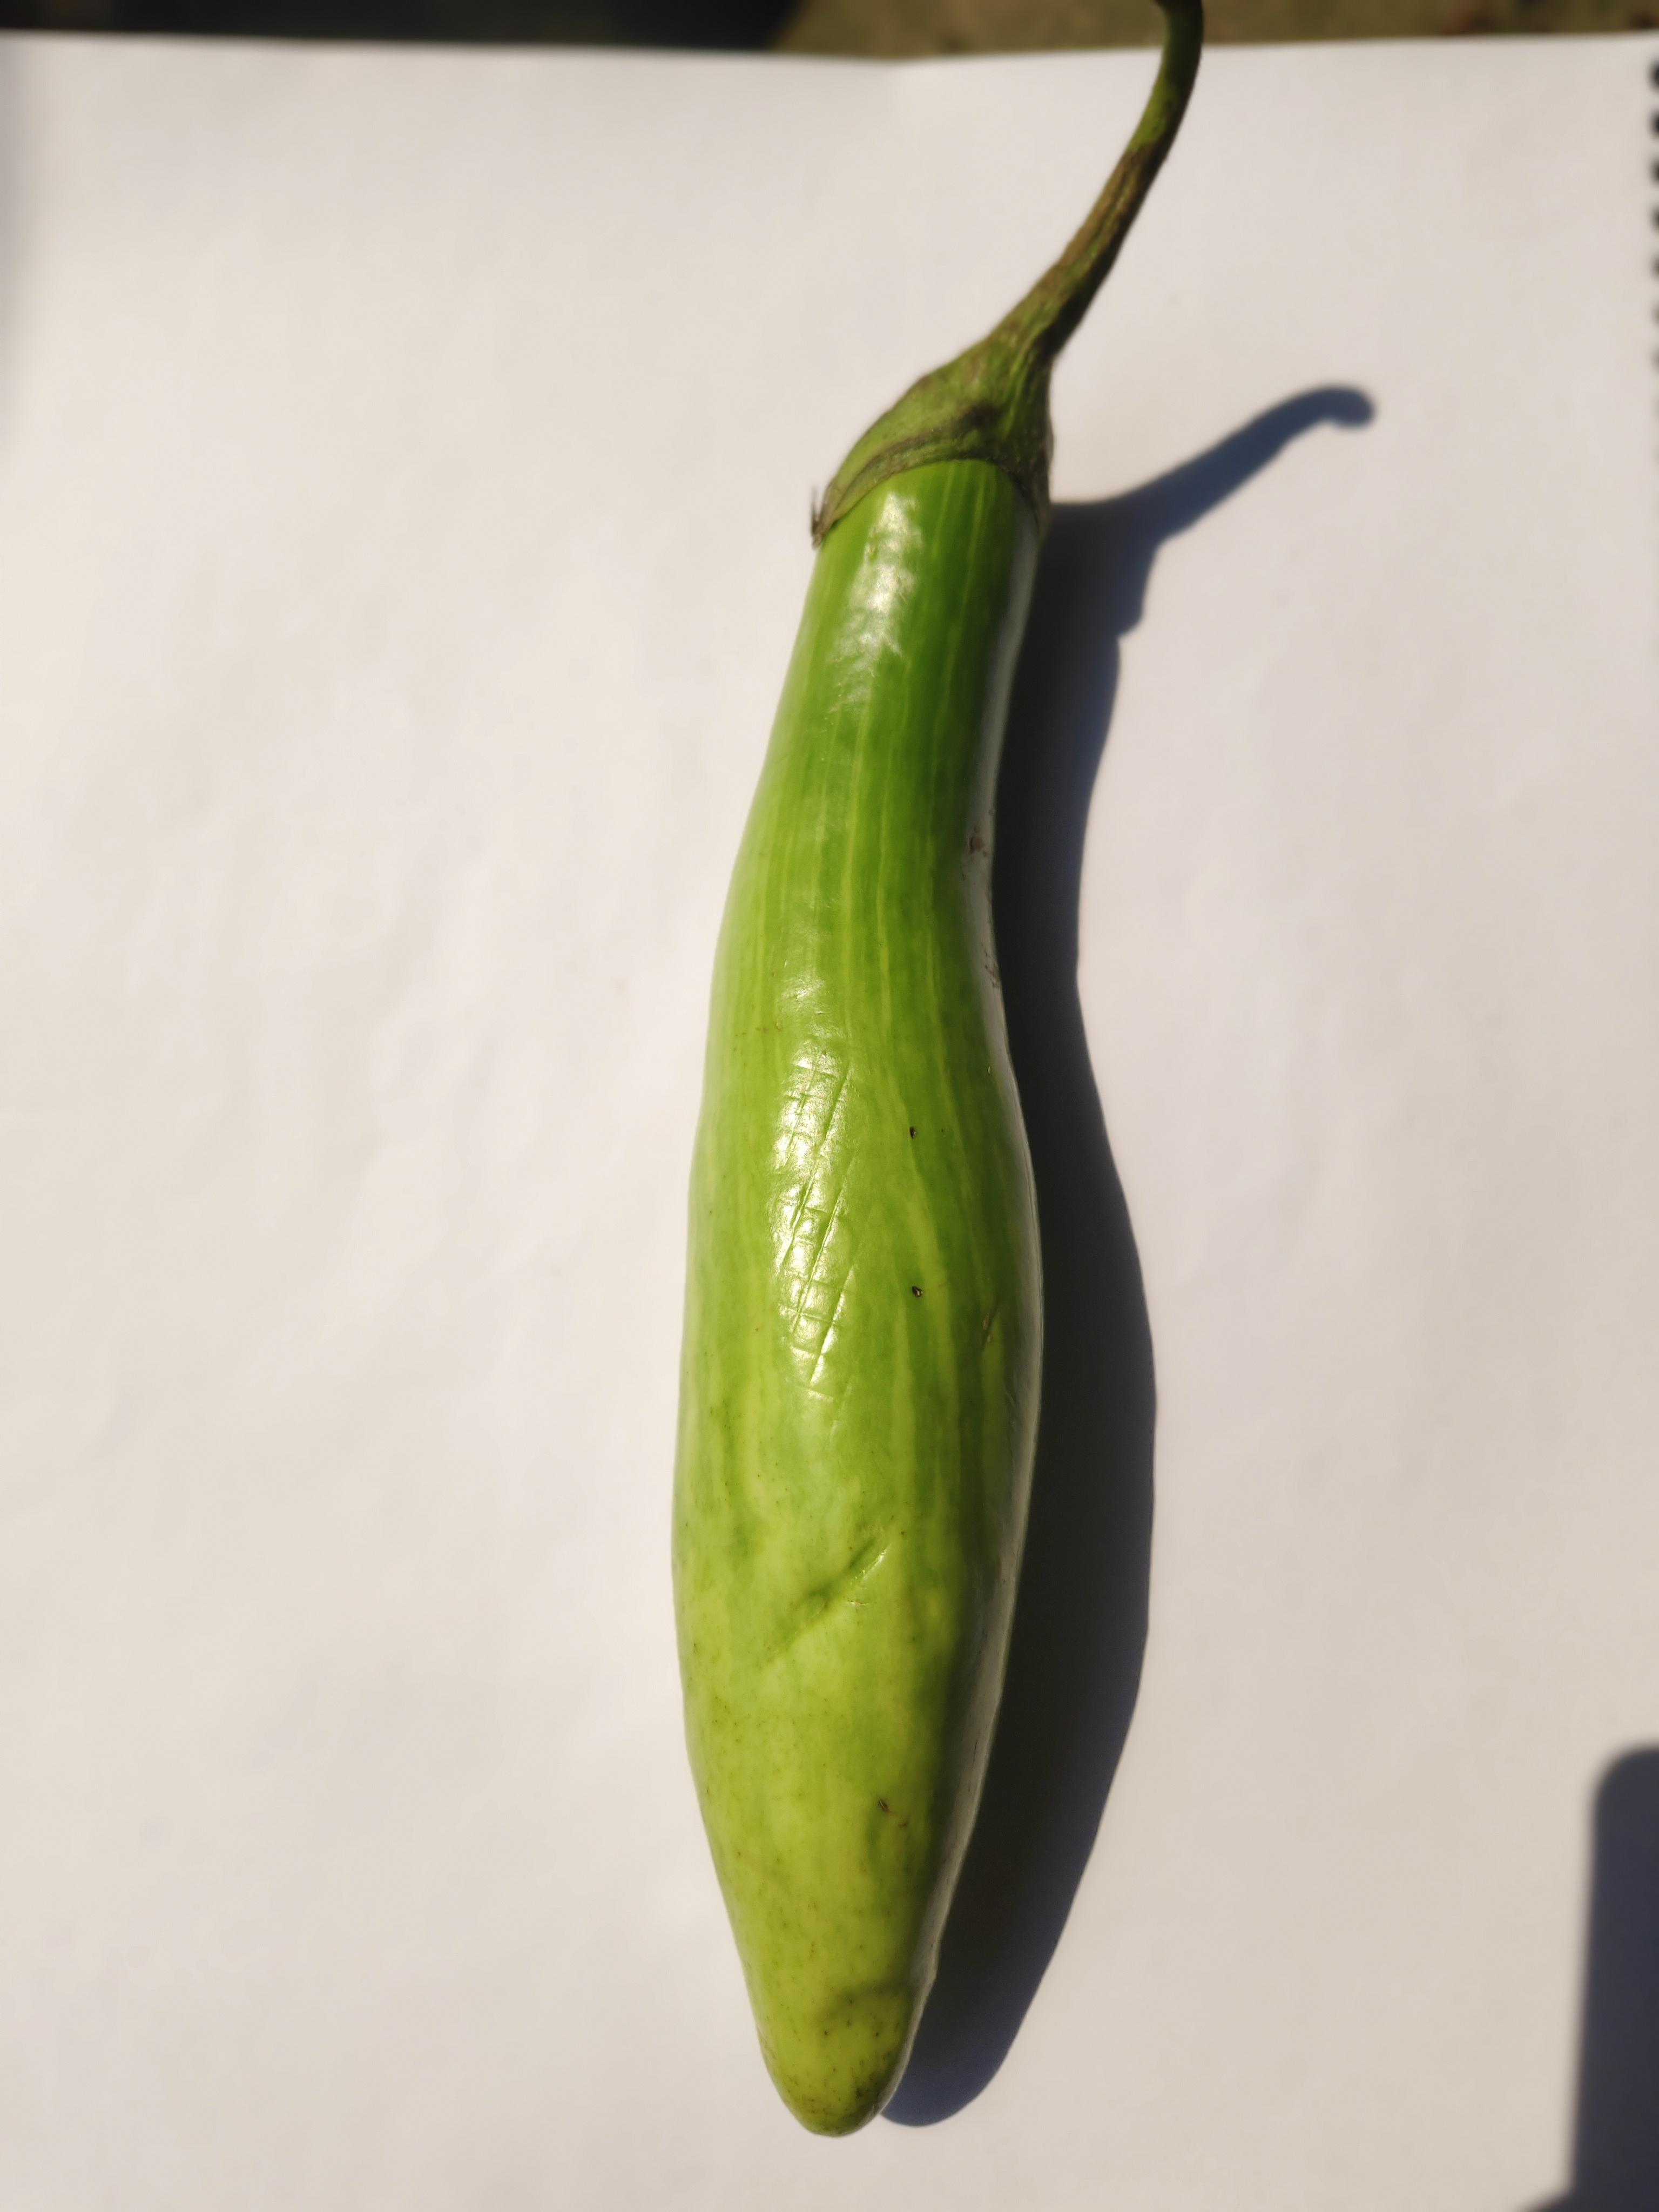
Label: Brinjal